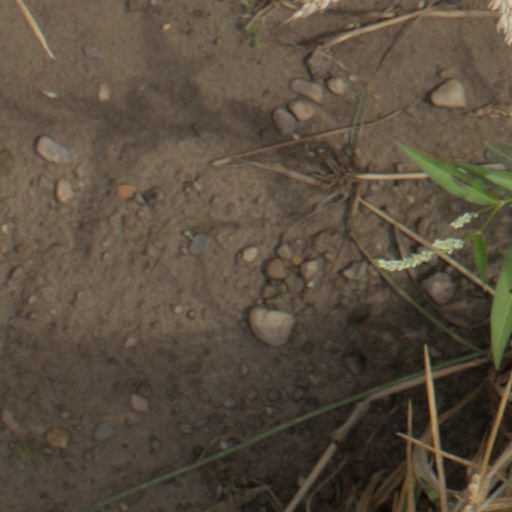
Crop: wheat